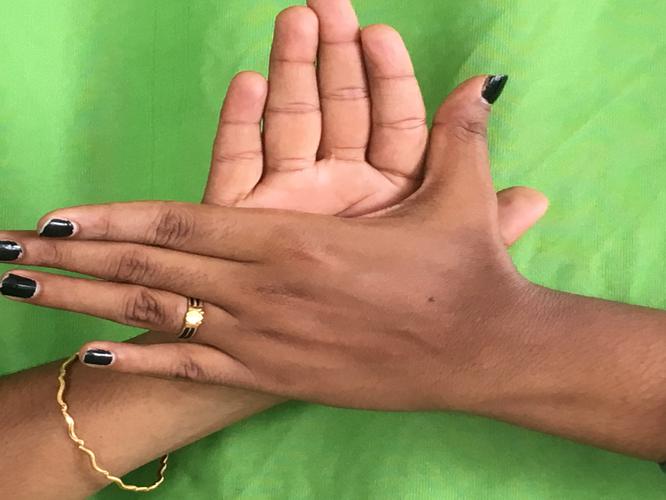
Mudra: Chakra
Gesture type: double_hand